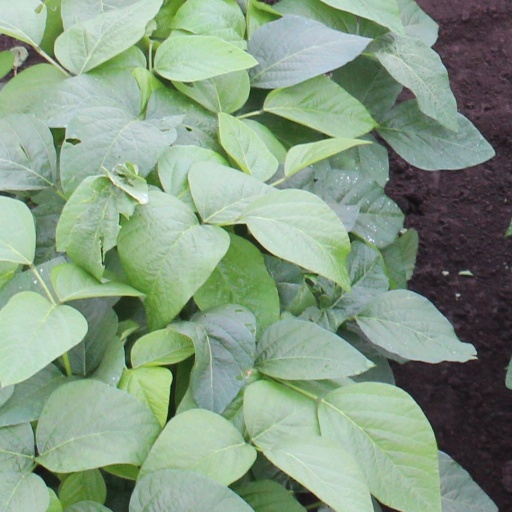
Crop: soybean